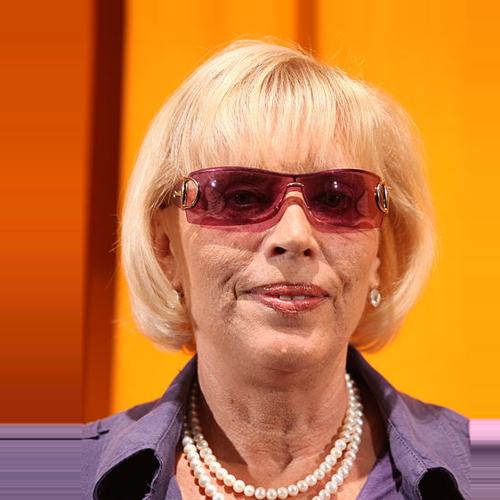
Age: 67